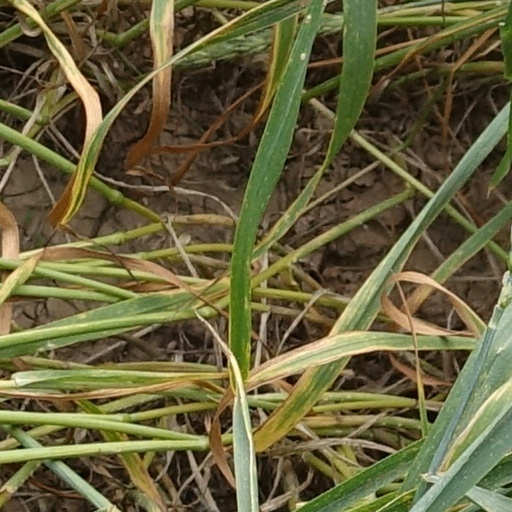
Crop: wheat